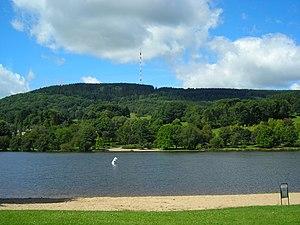
La Naute, ou ruisseau de Fayolle dans sa partie amont, est une rivière française du département de la Creuse, en région Nouvelle-Aquitaine, affluent de la Creuse et sous-affluent de la Loire par la Vienne.